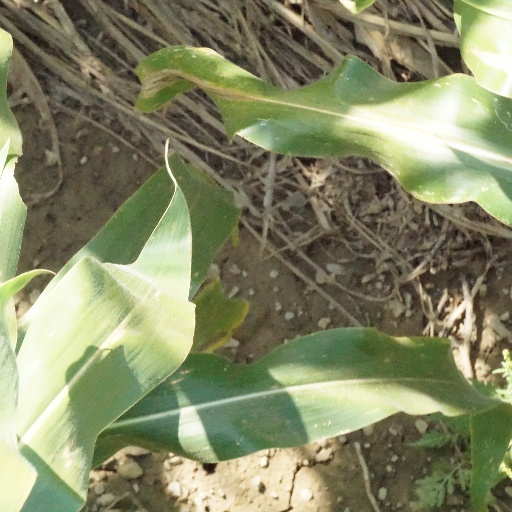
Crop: maize; corn